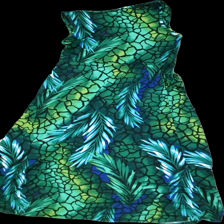
View: back
Type: Dress
Category: Ladies
Brand: Not in the list
Brand text on label: BPC collection
Colors: Blue, Green, Black, Multicolor
Material: 100% Polyester
Pattern: Other
Cut: V-collar, Long
Size: 40
Season: All
Price range: 50-100
Recommended usage: Reuse